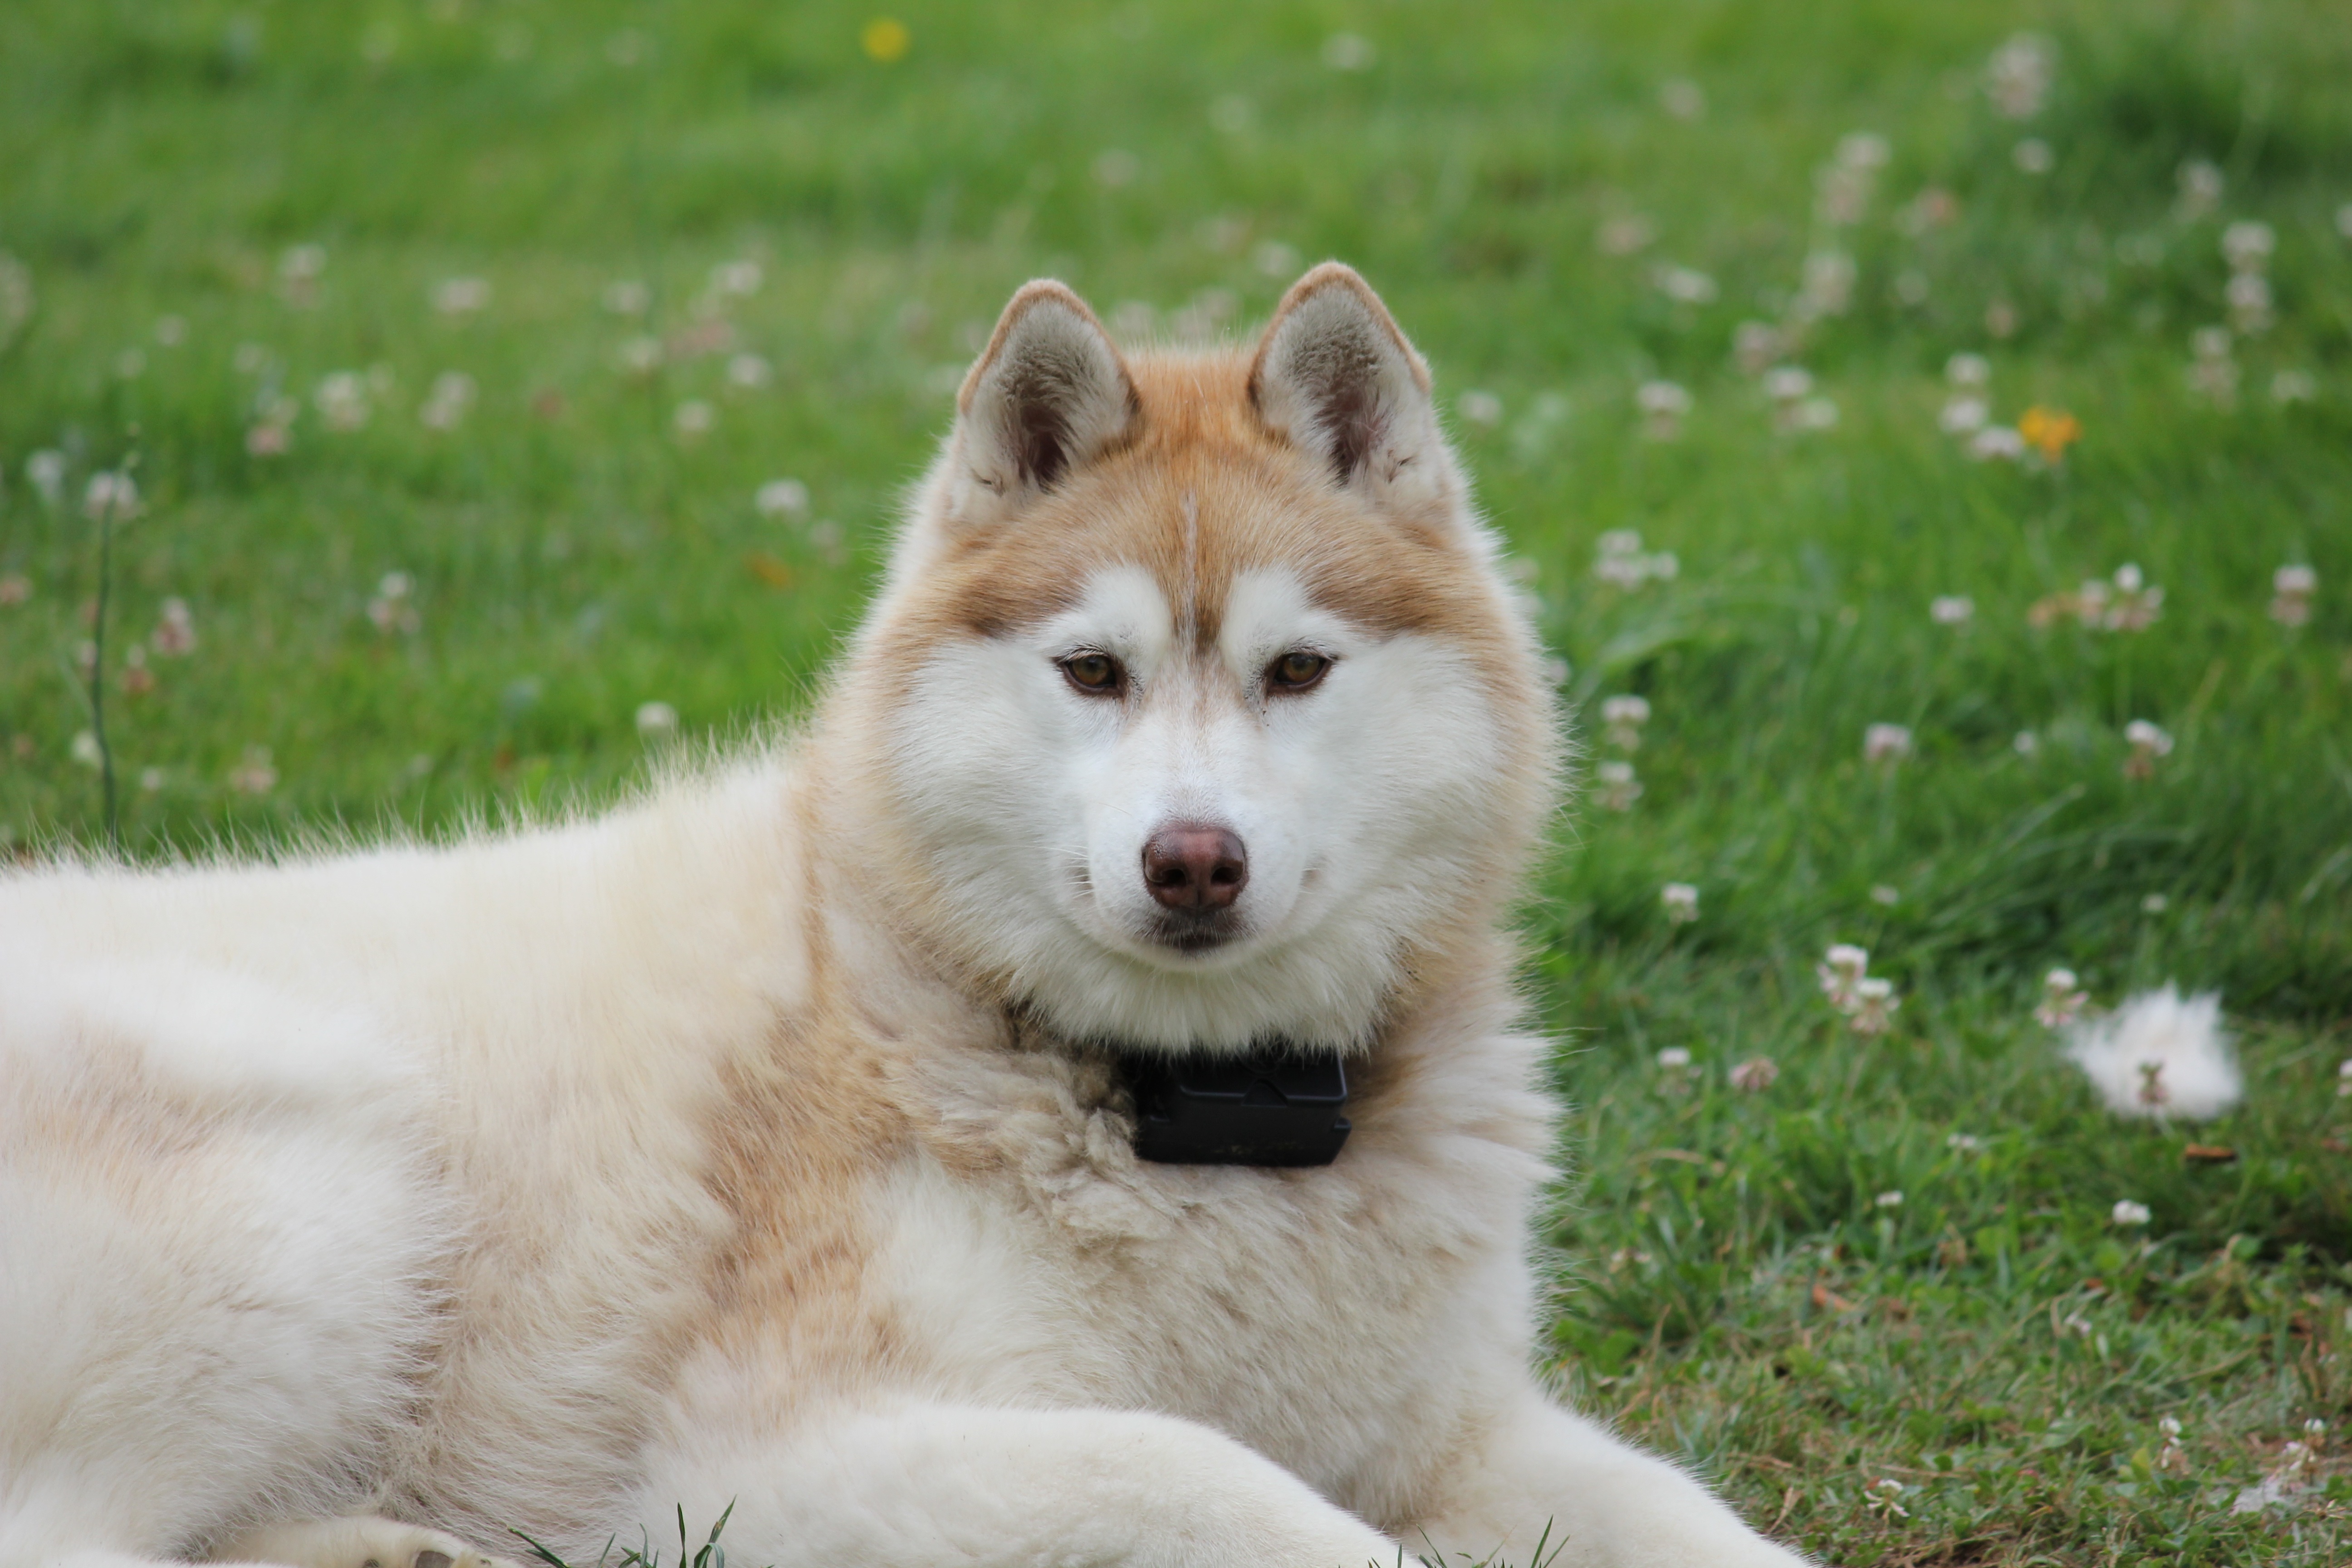
dog, pet, mammal, two, husky, race, vertebrate, siberian, dog breed, akita, akita inu, siberian husky, alaskan malamute, korean jindo dog, shikoku, dog like mammal, saarloos wolfdog, wolfdog, czechoslovakian wolfdog, carnivoran, dog breed group, greenland dog, east siberian laika, west siberian laika, j mthund, canis lupus tundrarum, dog crossbreeds, tamaskan dog, northern inuit dog, native american indian dog, eurasier, miniature siberian husky, alaskan klee kai, icelandic sheepdog, german spitz, canadian eskimo dog, kishu, norwegian buhund